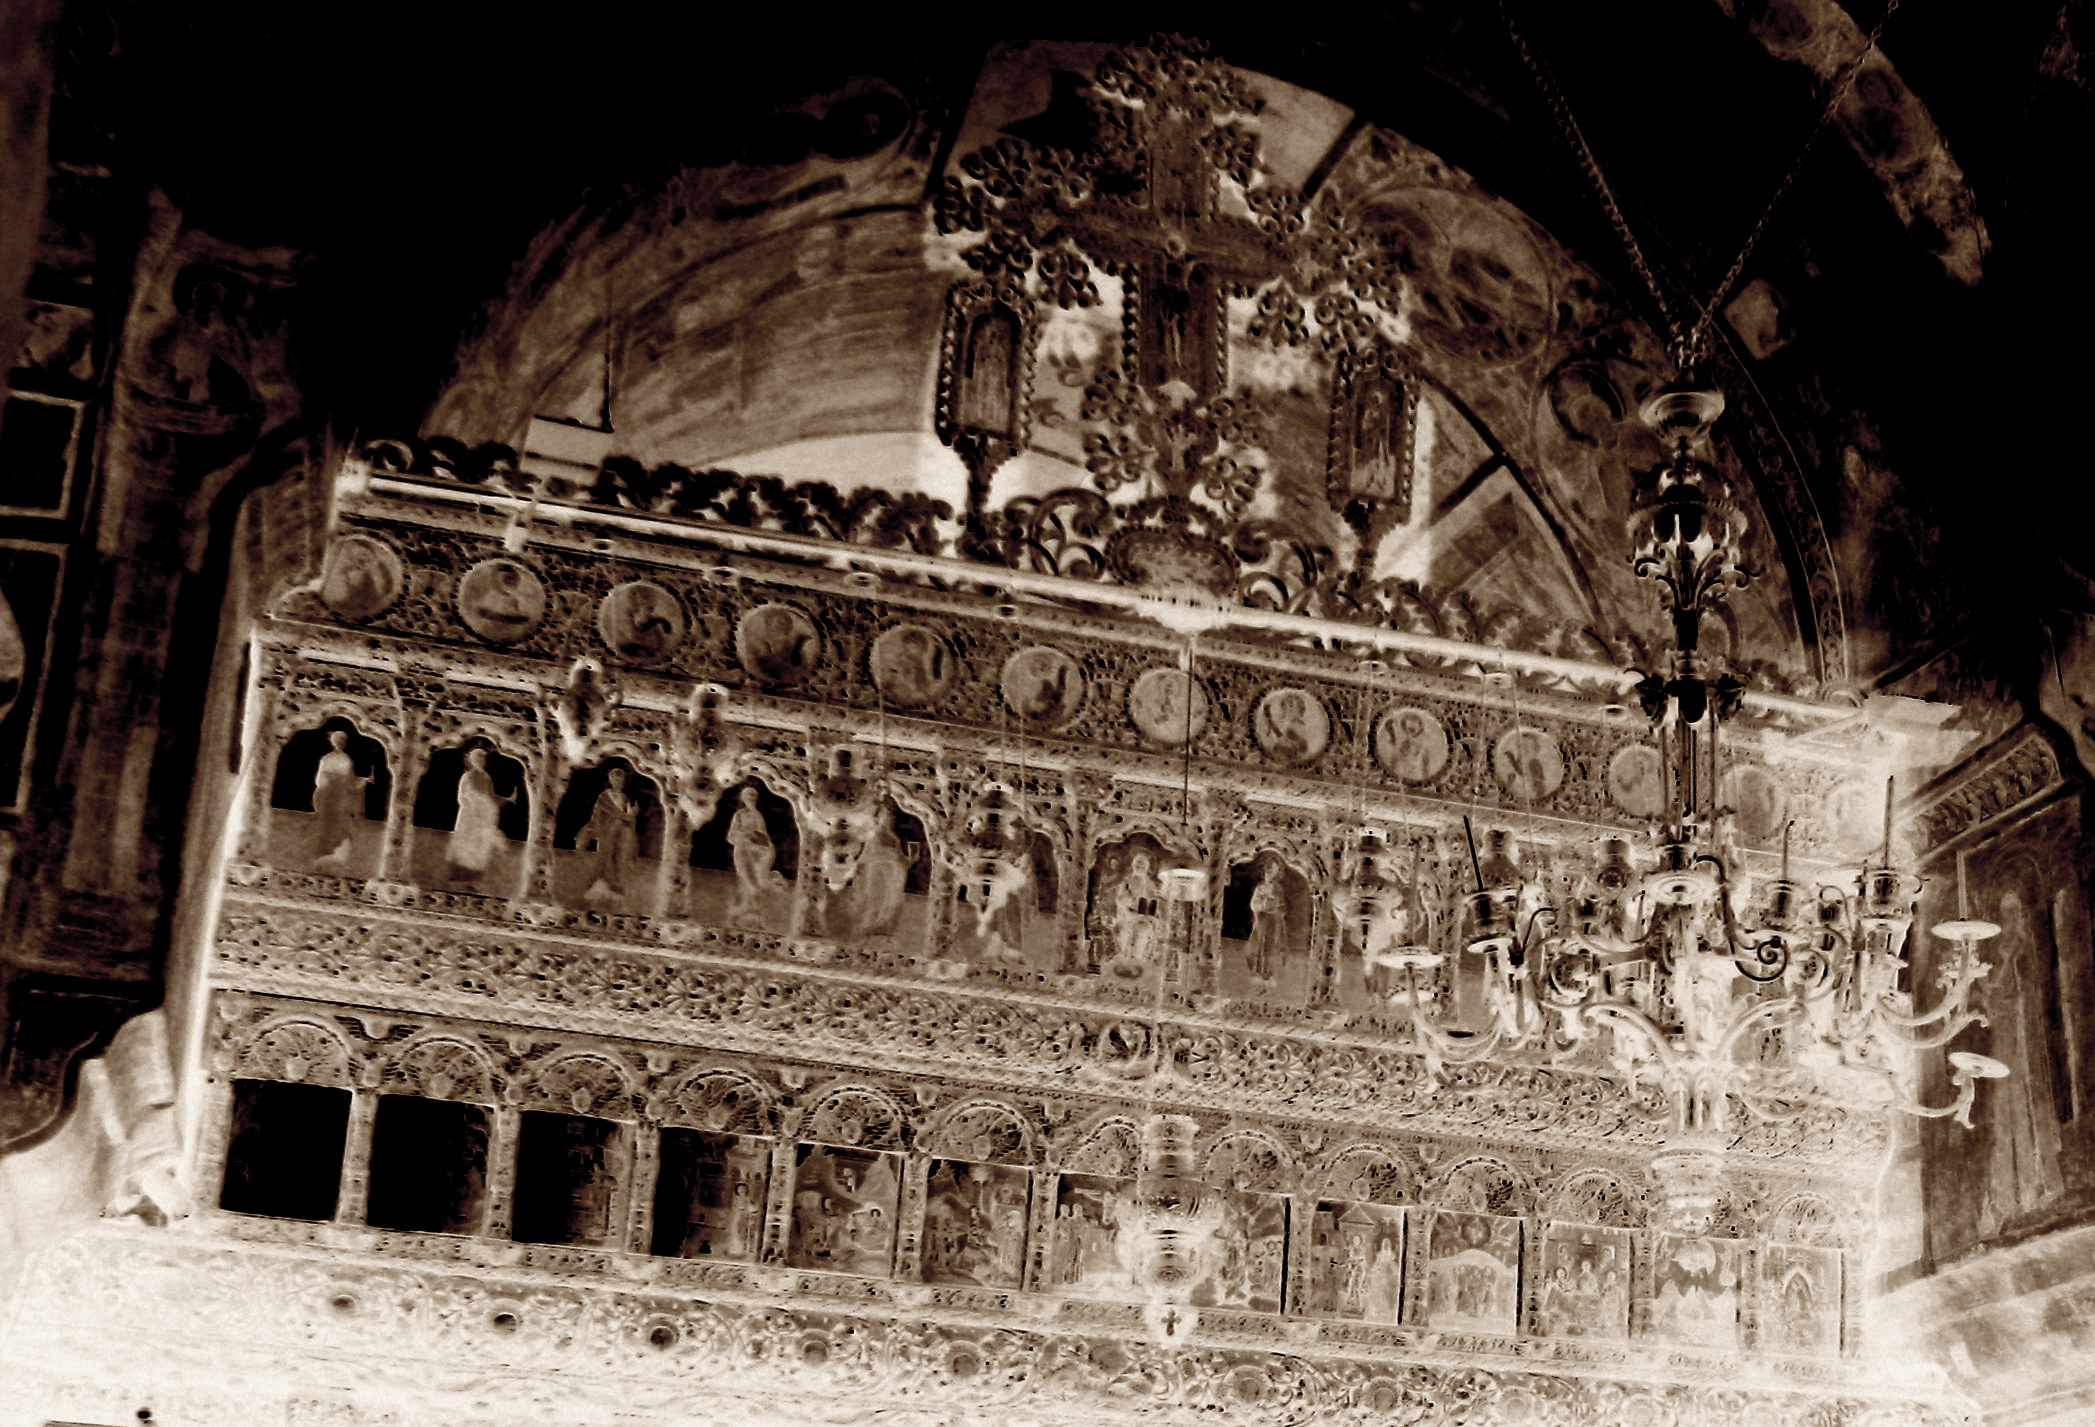
architecture, photography, building, palace, photo, europe, religion, church, cathedral, christian, place of worship, photos, religious, de, temple, monastery, churches, fotografie, history, christianity, romana, orthodox, eastern, carving, negative, romania, bukarest, bucharest, roumanie, convent, bor, biserica, arhitectura, orthodoxy, romanian, iconostas, iconostasis, ortodoxa, ortodox, manastirea, manastire, ortodoxia, ortodoxie, ecclesiastical, bisericeasc, cladire, edificiu, bucuresti, centrulvechi, lipscani, stavro, stavropoleos, orthodoxe, ortodossa, brancovenesc, 1724, cre tinism, cre tin, ancient history